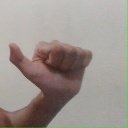
अक्षर: त